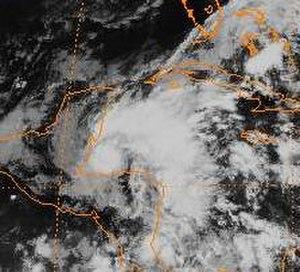
La saison cyclonique 1996 dans l'océan Atlantique nord débute officiellement le 1ᵉʳ juin 1996 et se finit le 30 novembre 1996. Ces dates conventionnelles délimitent la période durant laquelle il est le plus probable qu'un cyclone tropical se forme. Cette saison préfère respecter cette convention plutôt que les moyennes climatologiques. Elle commence avec Arthur qui se forme le 17 juin. Marco se dissipe le 26 novembre. La saison est particulièrement active. La première explication peut venir de l’oscillation atlantique multidécennale, qui a basculé en phase positive l'année dernière. Même si les anomalies retombent un peu en 1996 et 1997, elles sont néanmoins restées positives et bien présentes. De plus, un événement La Niña a persisté jusqu'au printemps, mais ses conséquences se sont propagés jusqu'à l'été. L'activité de la saison est particulièrement visible avec le nombre d'ouragans majeurs. Il s'en est formé six, à comparer aux 8 enregistrés en 1950, l'un des rares records qui tient toujours face à 2005.